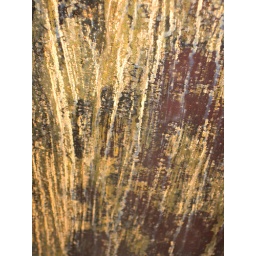
Close-up view of scratches in a metal pole outside a medical office